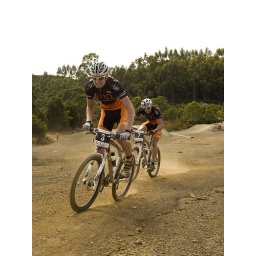
multiday mountain bike race in Tasmanias west